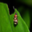
Label: beetle